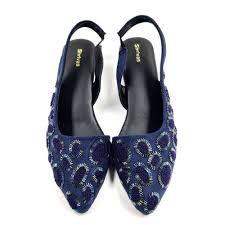
Label: Ballet Flat